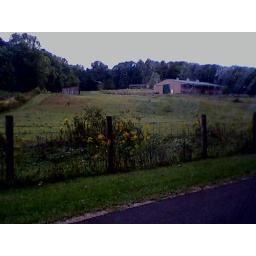
Barn in front field of the house I grew up in.